T. W. Wood

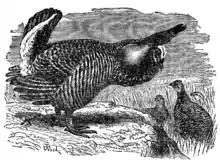
Greater prairie chicken, with the inflated vocal sacs that Brehm had omitted and Darwin wanted for 2nd edition

One of the drawings that Wood replaced in "Descent of Man" was Alfred Brehm's ""Tetrao cupido: male""; his drawing (for the second edition) shows large expanded vocal sacs behind the eyes, the male posing on a raised hummock with three females watching from below in long grass; Brehm's drawing in the first edition had not shown these important features. Darwin was concerned for accurate drawings, especially of features that related to courtship.